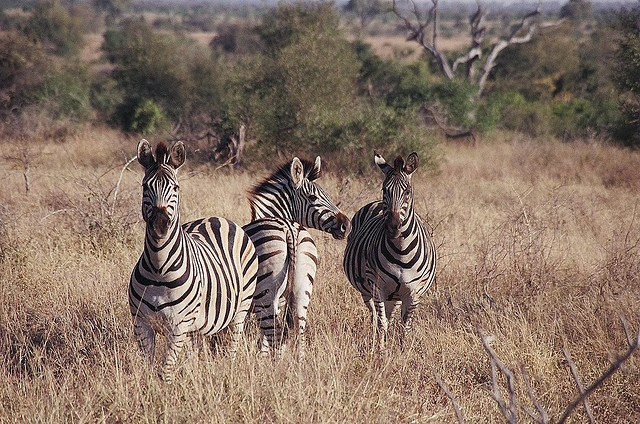
three zebras standing together in a field with one looking the opposite way
A group of zebras in grassy field with trees in the background.
A field with three zebra standing in the grass.
Image of three zebra standing together on the savannah.
Three adult zebras standing in the tall grass.